Atherosclerosis

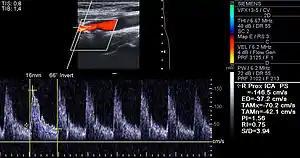
Doppler ultrasound of right internal carotid artery with calcified and non-calcified plaques showing less than 70% stenosis

Areas of severe narrowing, stenosis, detectable by angiography, and to a lesser extent "stress testing" have long been the focus of human diagnostic techniques for cardiovascular disease, in general. However, these methods focus on detecting only severe narrowing, not the underlying atherosclerotic disease. As demonstrated by human clinical studies, most severe events occur in locations with heavy plaque, yet little or no lumen narrowing present before debilitating events suddenly occur. Plaque rupture can lead to artery lumen occlusion within seconds to minutes, potential permanent disability, and sometimes sudden death.